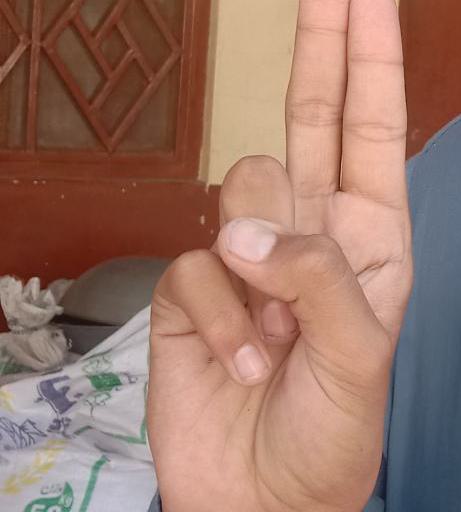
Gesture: two_up